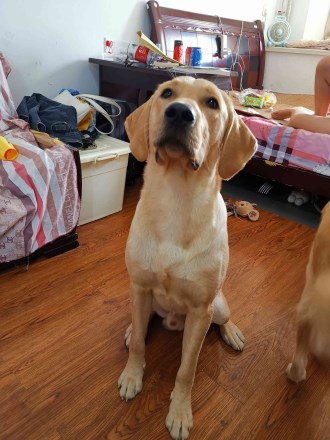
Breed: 3580-n000122-Labrador_retriever